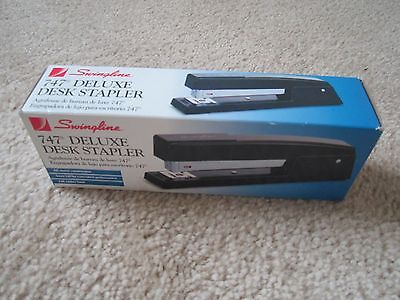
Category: stapler